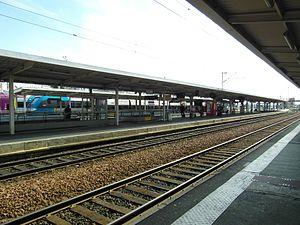
La gare d'Angers-Saint-Laud est la gare ferroviaire française principale de la ville d'Angers, située dans le département de Maine-et-Loire, en région Pays de la Loire. La deuxième gare est la gare d'Angers-Maître-École. Une troisième gare, la gare d'Angers-Saint-Serge, est une ancienne gare de voyageurs détruite en 1970, et ne servant plus qu'au fret du marché d'intérêt national du Val de Loire.